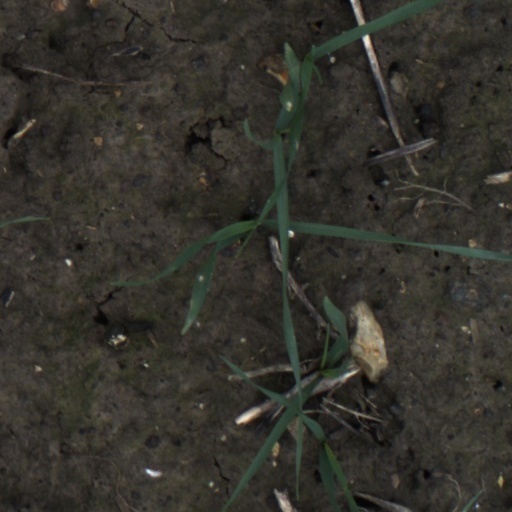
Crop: wheat